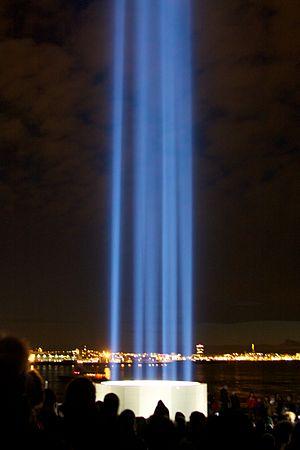
La tour Imagine Peace, en islandais Friðarsúlan et en anglais Imagine Peace Tower, est un monument inauguré en 2007 sur l'île de Viðey à Reykjavik par Yoko Ono en hommage à son mari John Lennon. Il s'agit d'une « tour de lumière » projetée depuis un socle de pierre blanche, tous les jours entre les 9 octobre et les 8 décembre de chaque année. Sur le monument est gravée la phrase « Imaginez la paix » dans 24 langues différentes, en référence à la chanson Imagine composée par John Lennon.